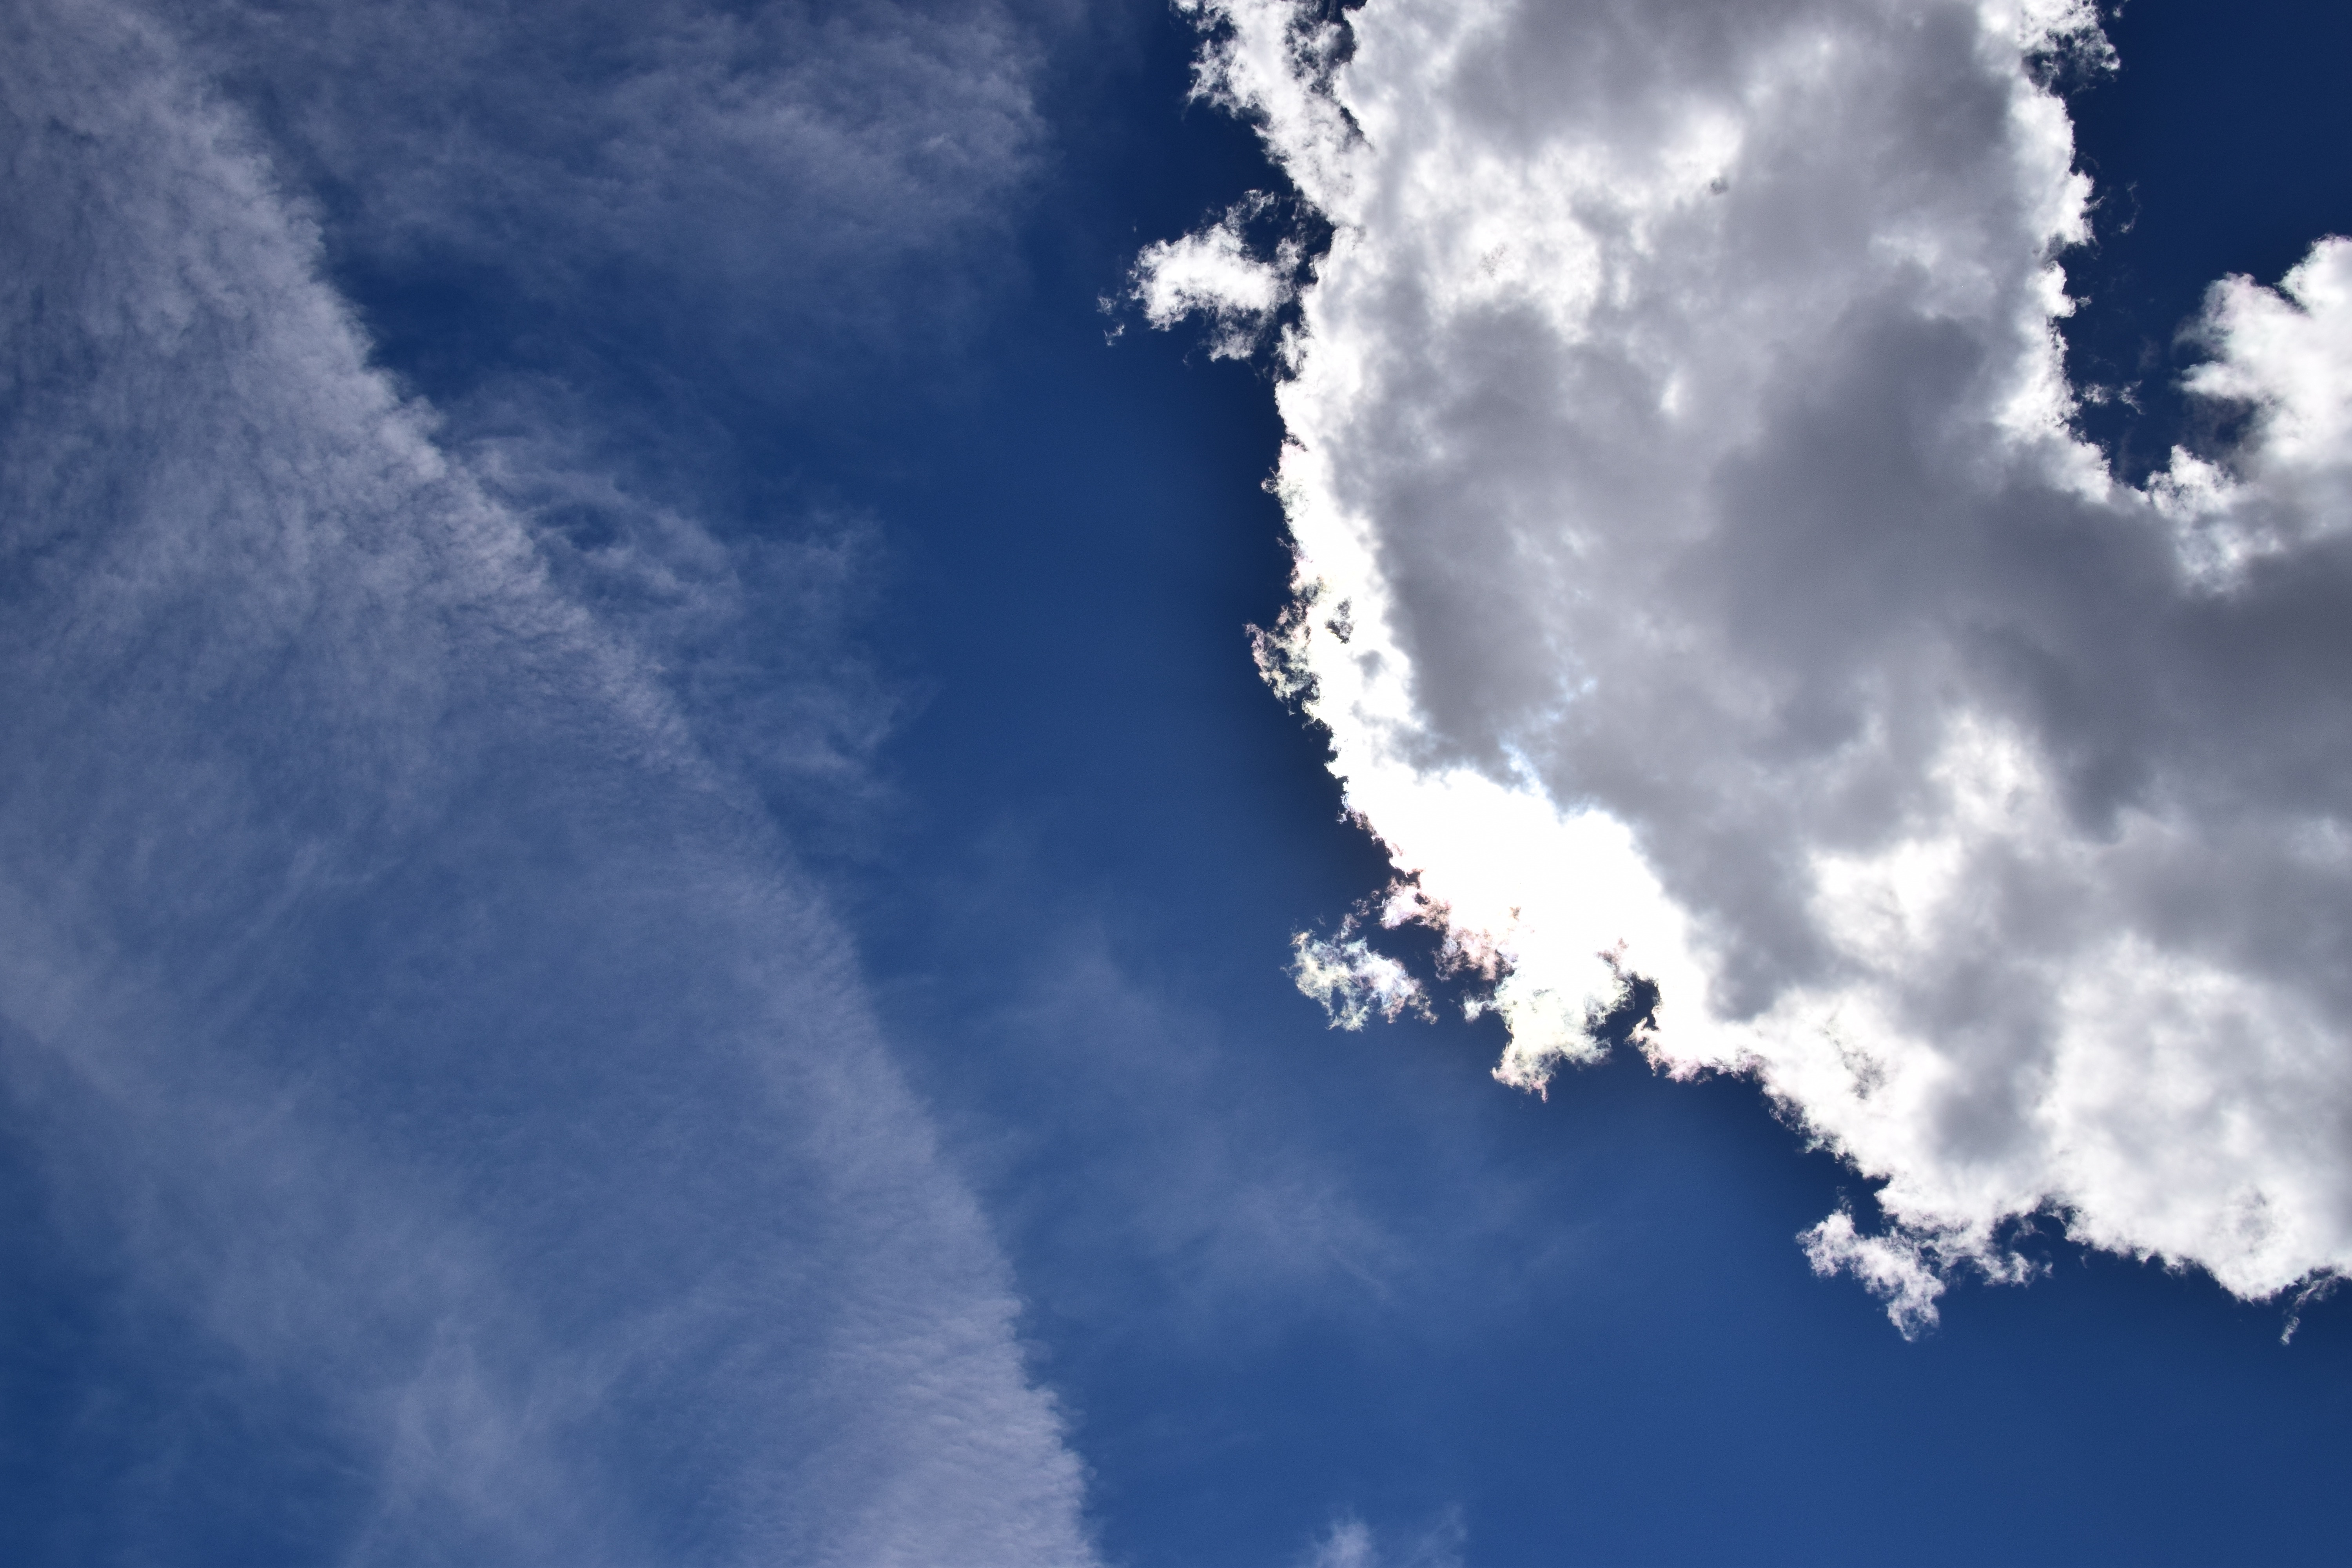
cloud, sky, sunlight, atmosphere, daytime, cumulus, blue, meteorological phenomenon, atmosphere of earth